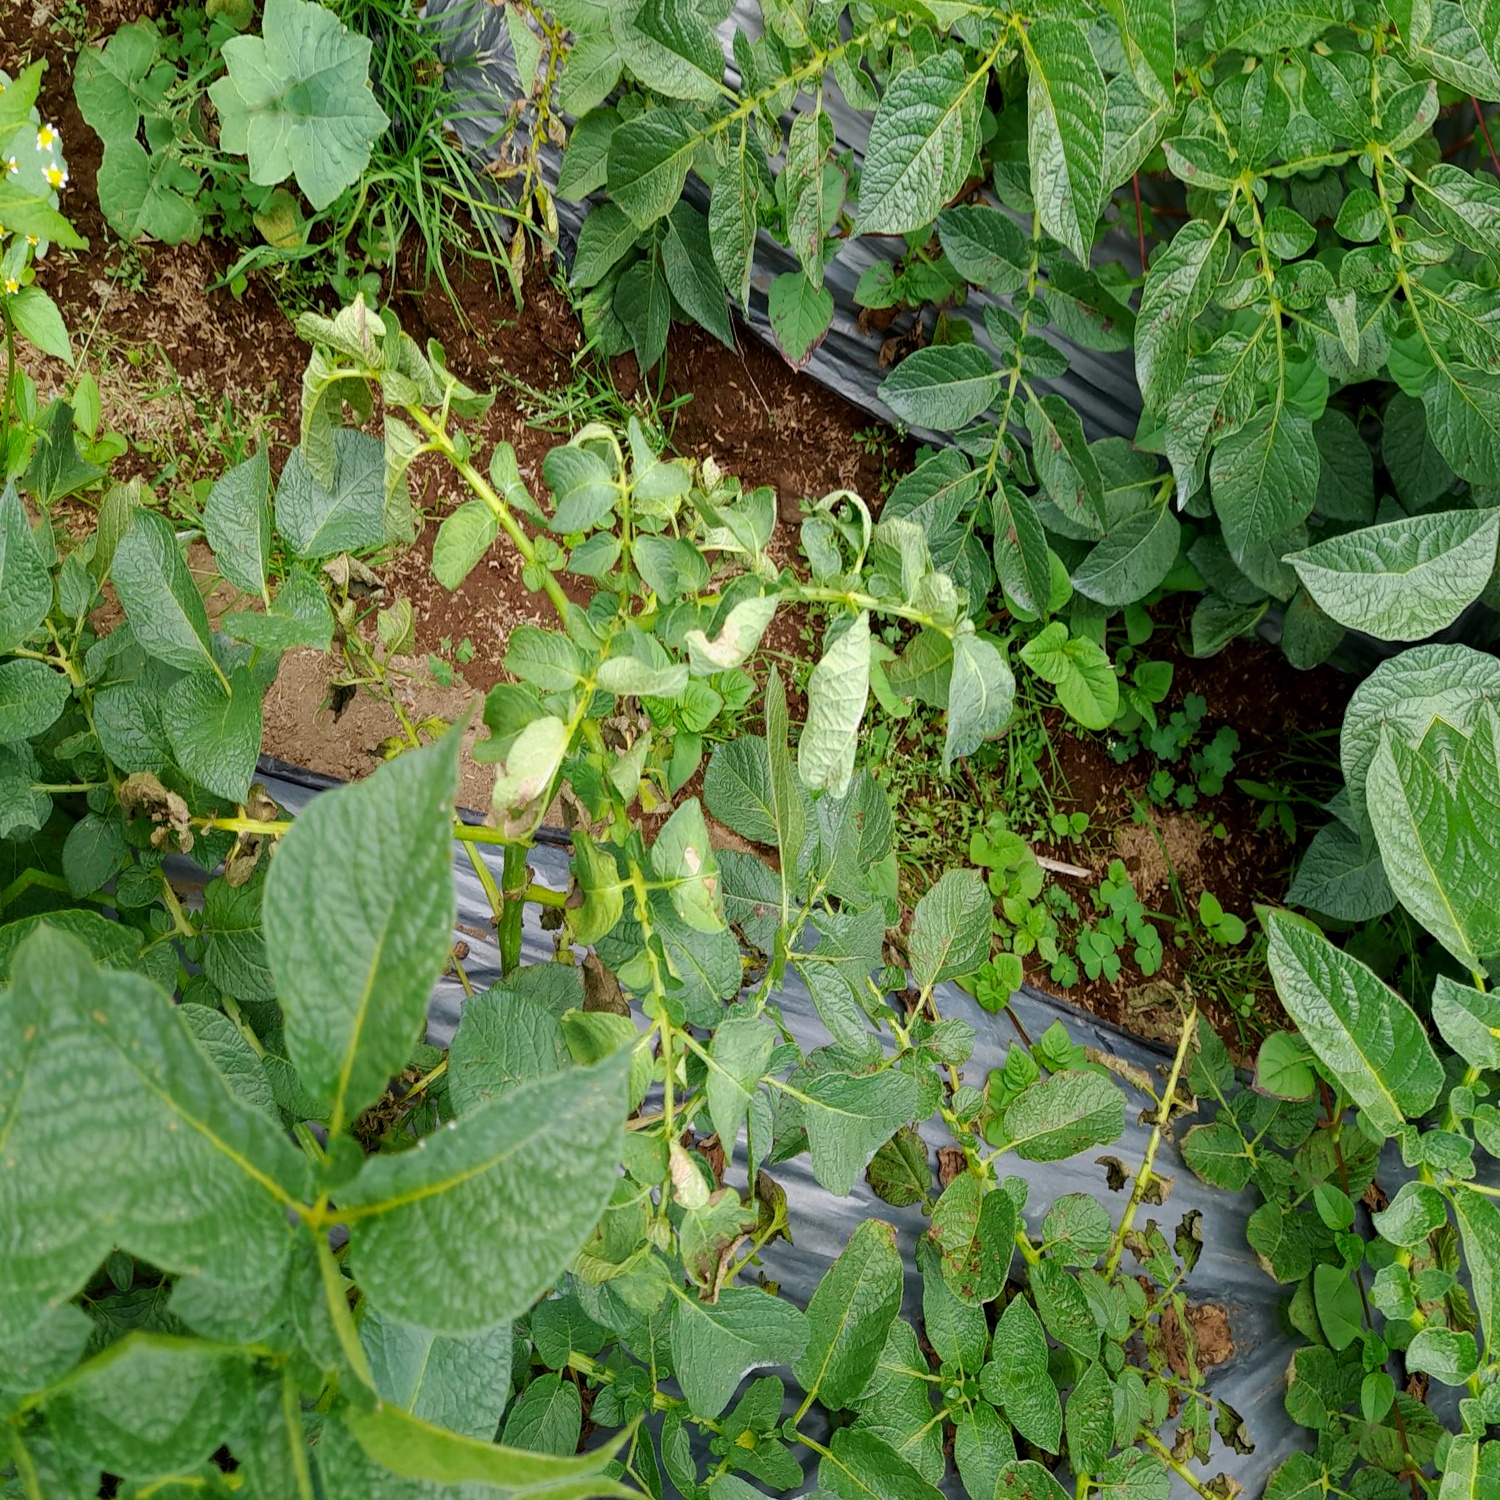
Etiqueta: Pudricion_Parda